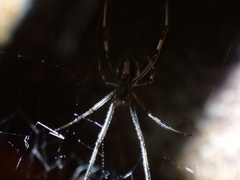
Species: Lactrodectus_hesperus